United Nations Security Council Resolution 1054

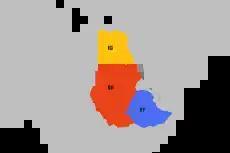
Egypt (yellow), Sudan (orange), and Ethiopia (blue)

United Nations Security Council resolution 1054, adopted on 26 April 1996, after reaffirming Resolution 1044 (1996) concerning the assassination attempt on Egyptian President Hosni Mubarak at an Organisation of African Unity (OAU) summit in the Ethiopian capital Addis Ababa on 26 June 1995, the Council placed sanctions on the Government of Sudan after its failure to comply with OAU requests to extradite suspects sheltered in the country to Ethiopia.